L. Isabel Heald

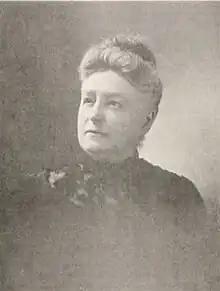

L. Isabel Heald (Cutler; 1842–1932) was an American social leader and philanthropic worker. Active in charitable and club work in the State of Maine, she belonged at one time to 14 organizations. Heald served as president of the Maine division of the International Sunshine Society (ISS).